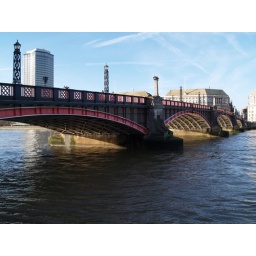
a bridge over Thames river